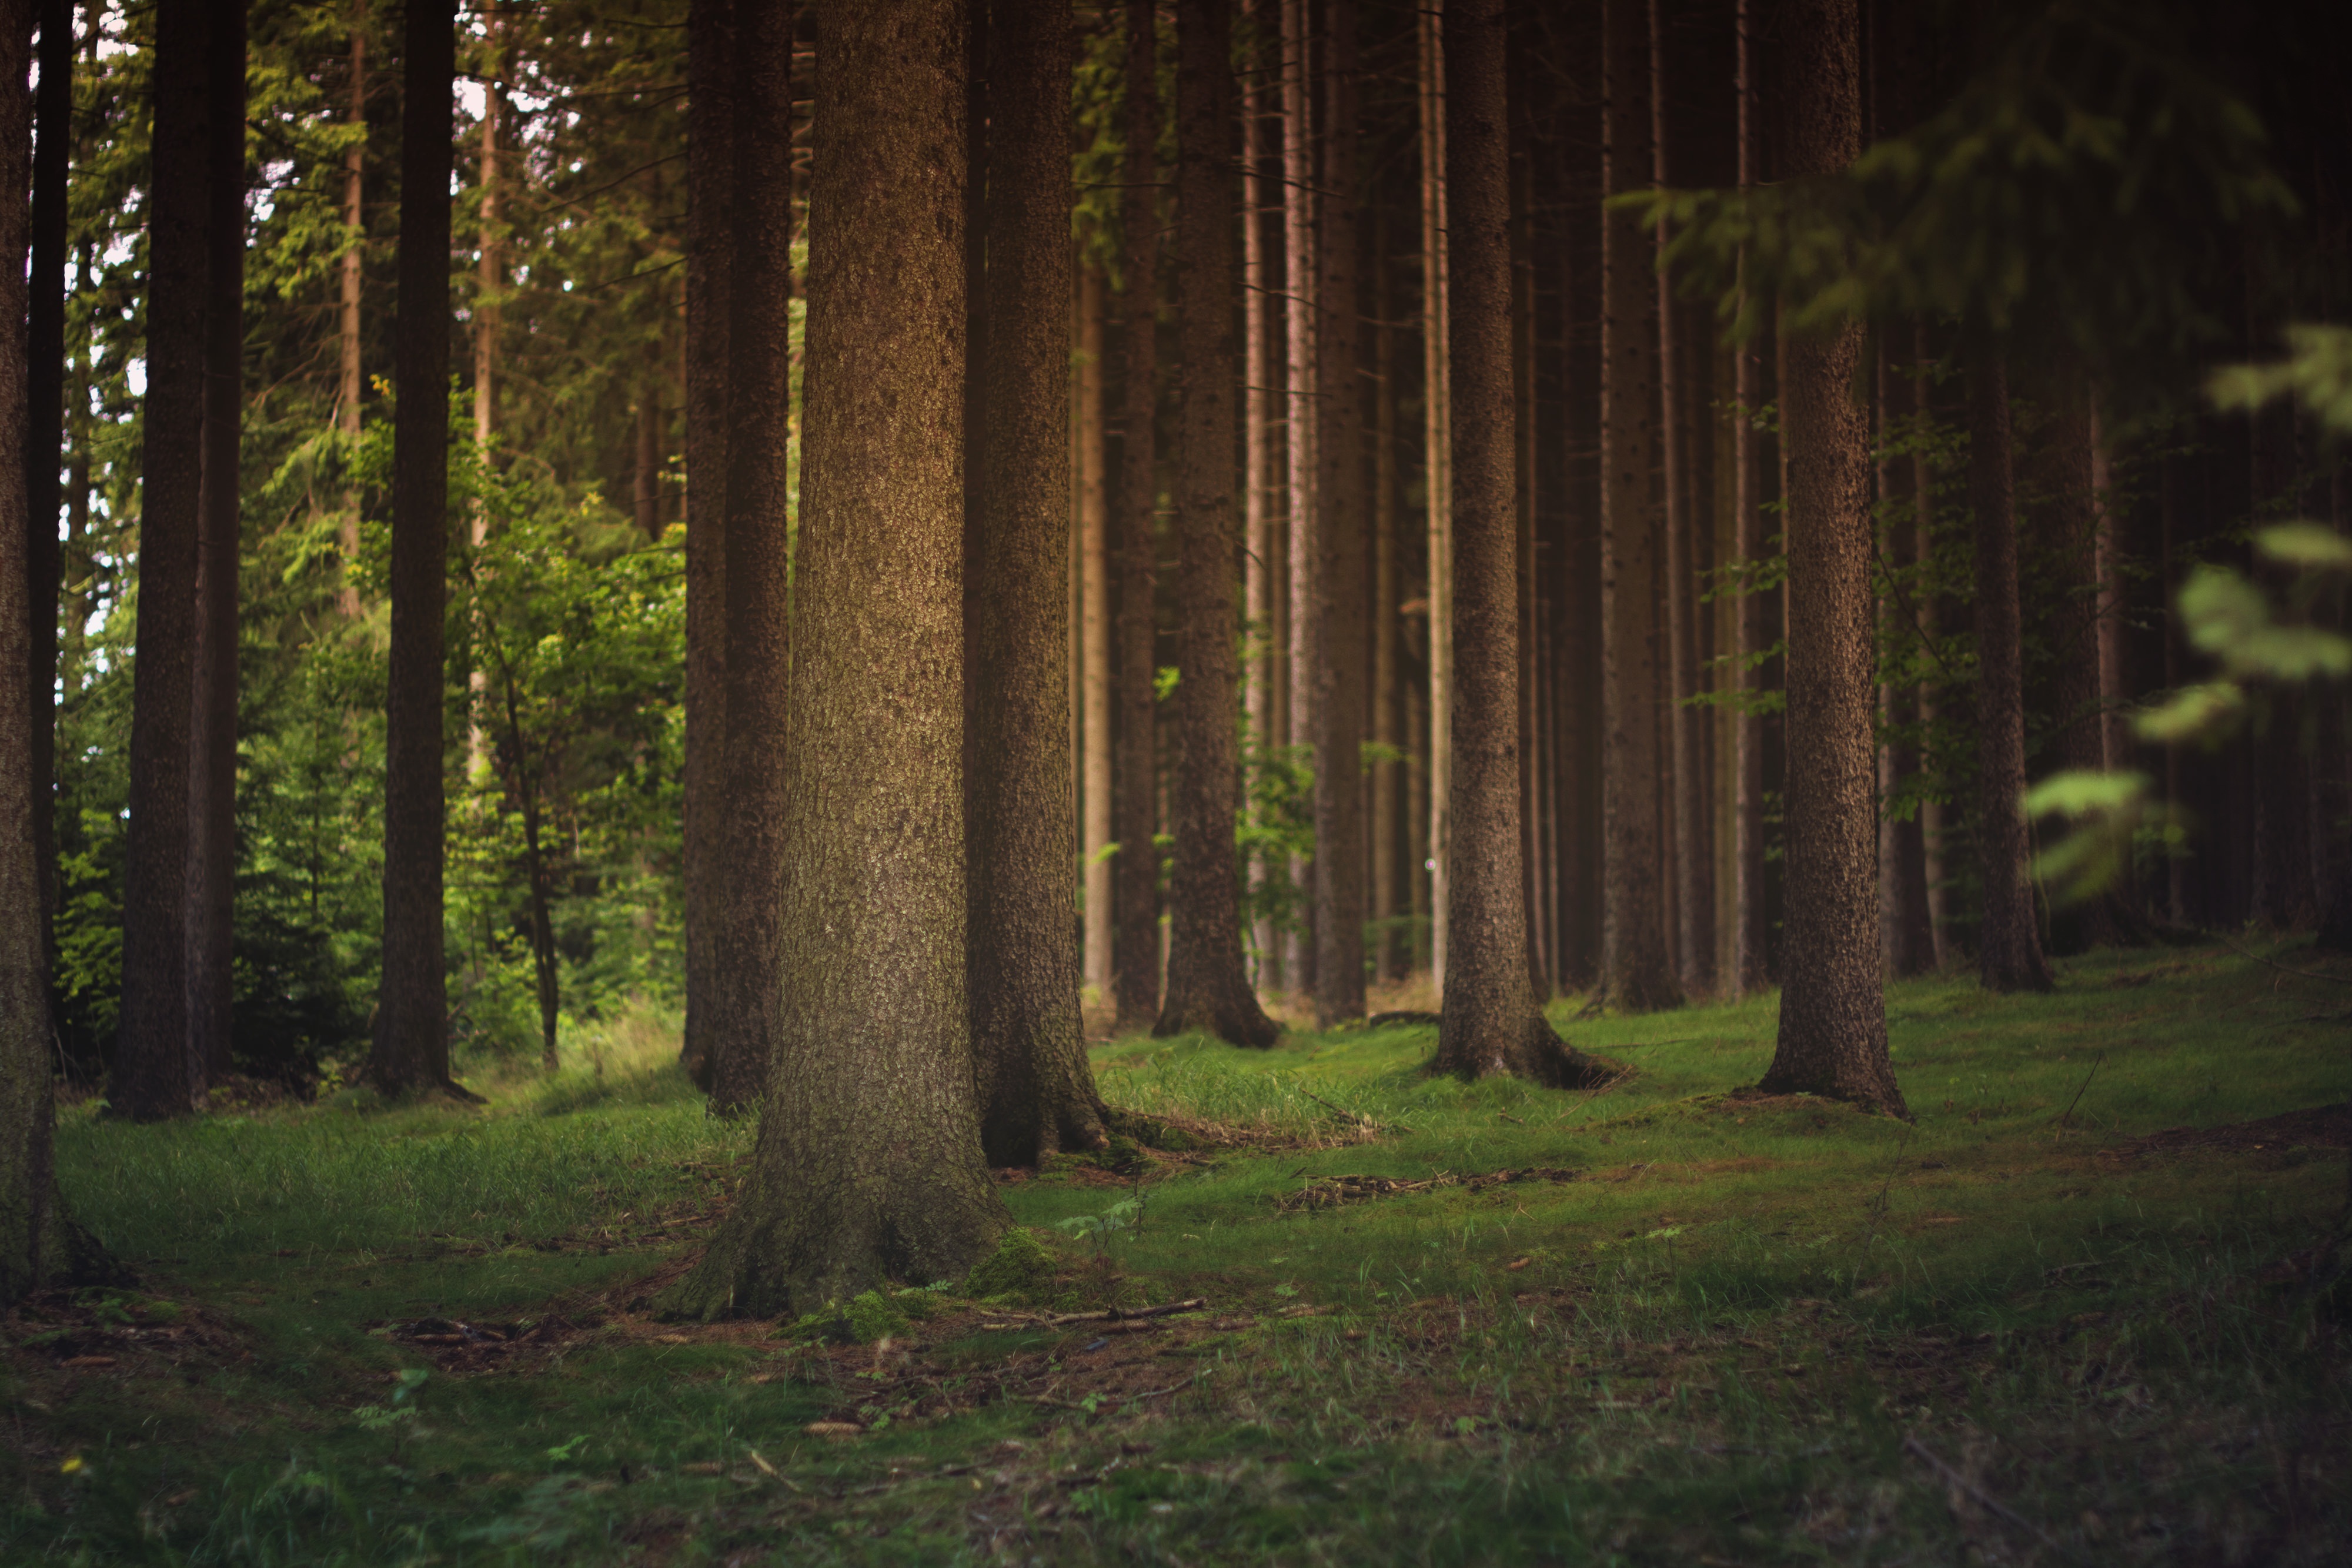
tree, nature, forest, wilderness, branch, light, plant, sunlight, morning, leaf, green, jungle, autumn, darkness, trees, woods, deciduous, grove, woodland, habitat, ecosystem, tree trunks, biome, old growth forest, natural environment, geographical feature, atmospheric phenomenon, woody plant, temperate broadleaf and mixed forest, temperate coniferous forest